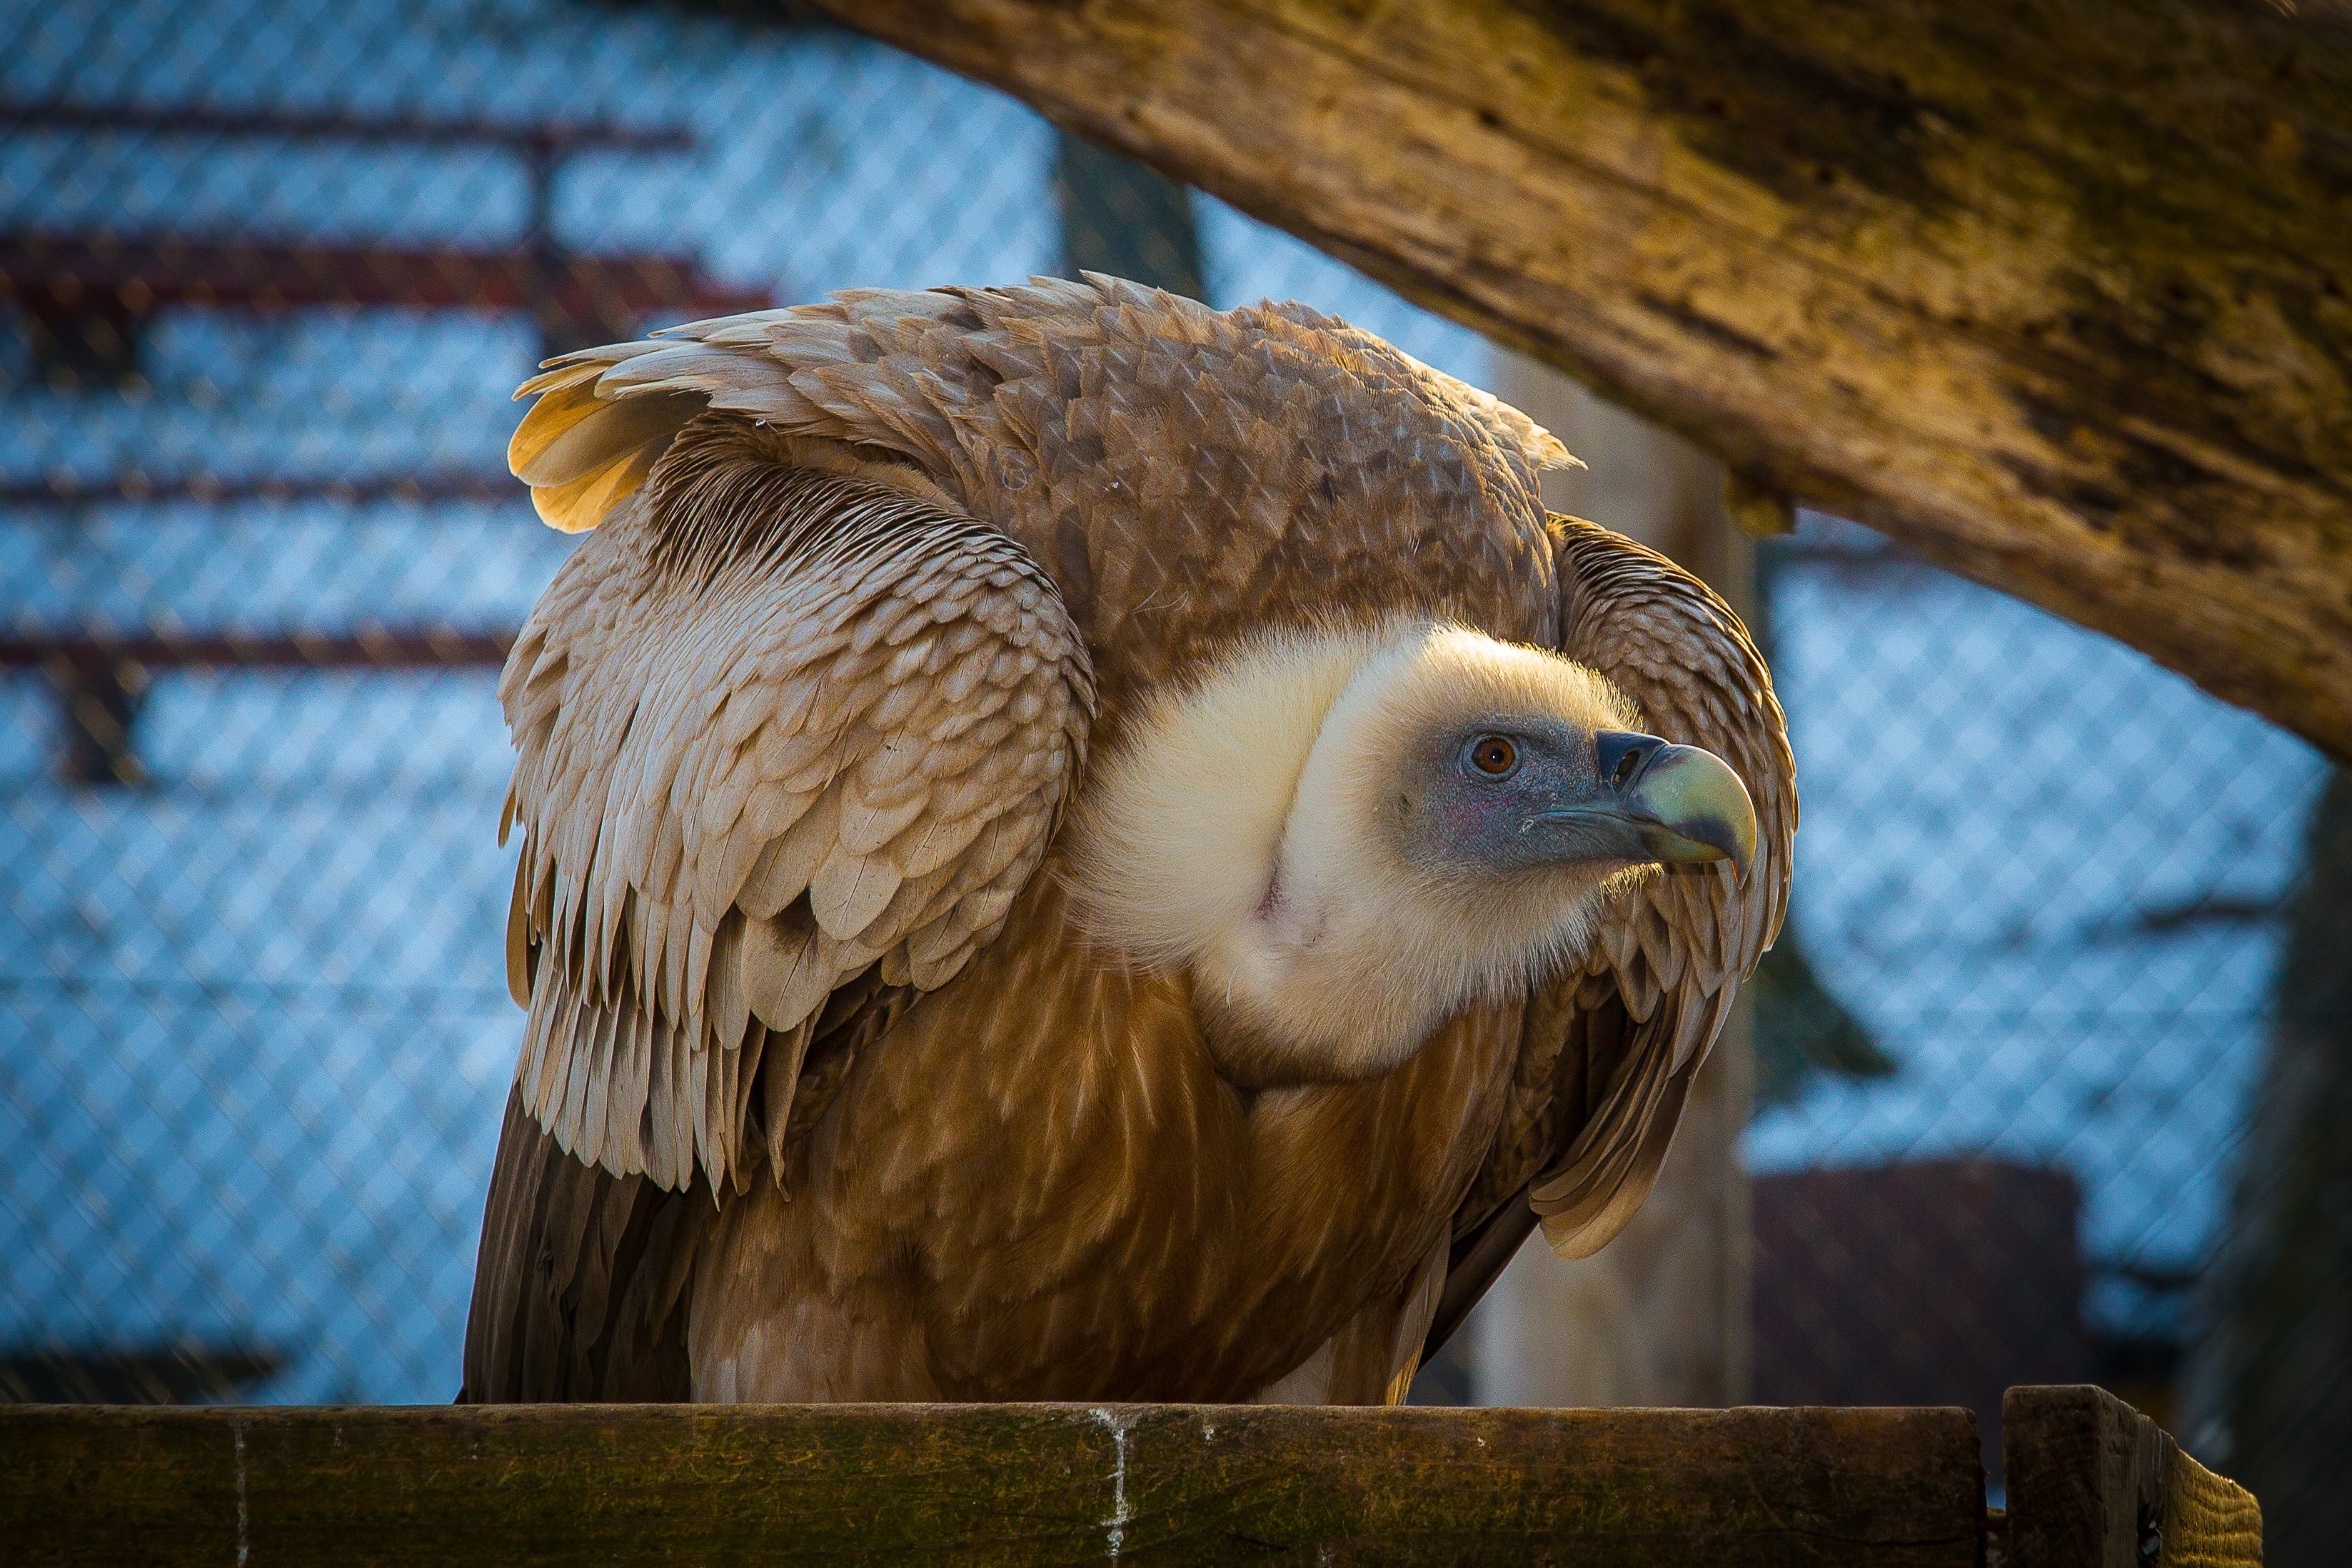
bird, wing, wildlife, zoo, beak, eagle, fauna, raptor, bird of prey, vertebrate, bill, vulture, falcon, falconry, griffon vulture, scavengers